Moriche oriole

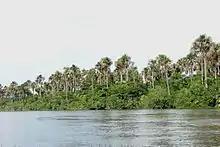
Moriche palm forest on the Preguiça River, Maranhão (Brazil)

The mochique oriole breeds from eastern Colombia, Venezuela, Trinidad and the Guianas, and south to eastern Ecuador, Paraguay and northern Brazil. The Trinidadian population may have originated from recent colonization or escapes. It is most common from sea level up to ASL, but here and there it reaches up to around in the eastern foothills of the Andes, which mark the western border or its range.